Demon

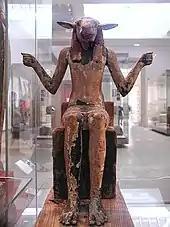
Ram-headed demon. The hands probably outstretch to hold two snakes. From a royal tomb in the Valley of the Kings, Thebes, Egypt. End of the 18th Dynasty, around 1325 BCE

The Ancient Egyptian language lacks a term for the modern English "demon", since both deities and lesser spirits can act as intermediaries to deliver messages to humans By that, both share some resemblance to the Greek . However, magical writings indicate that ancient Egyptians acknowledged the existence of malevolent demons by highlighting the demon names with red ink. Demons in this culture appeared to be subordinative and related to a specific deity, yet they may have occasionally acted independently of the divine will. The existence of demons can be related to the realm of chaos, beyond the created world. The role of demons in relation to the human world remains ambivalent and largely depends on context.